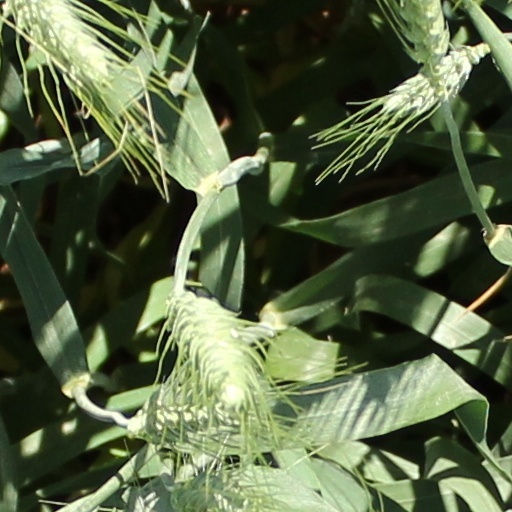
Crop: wheat